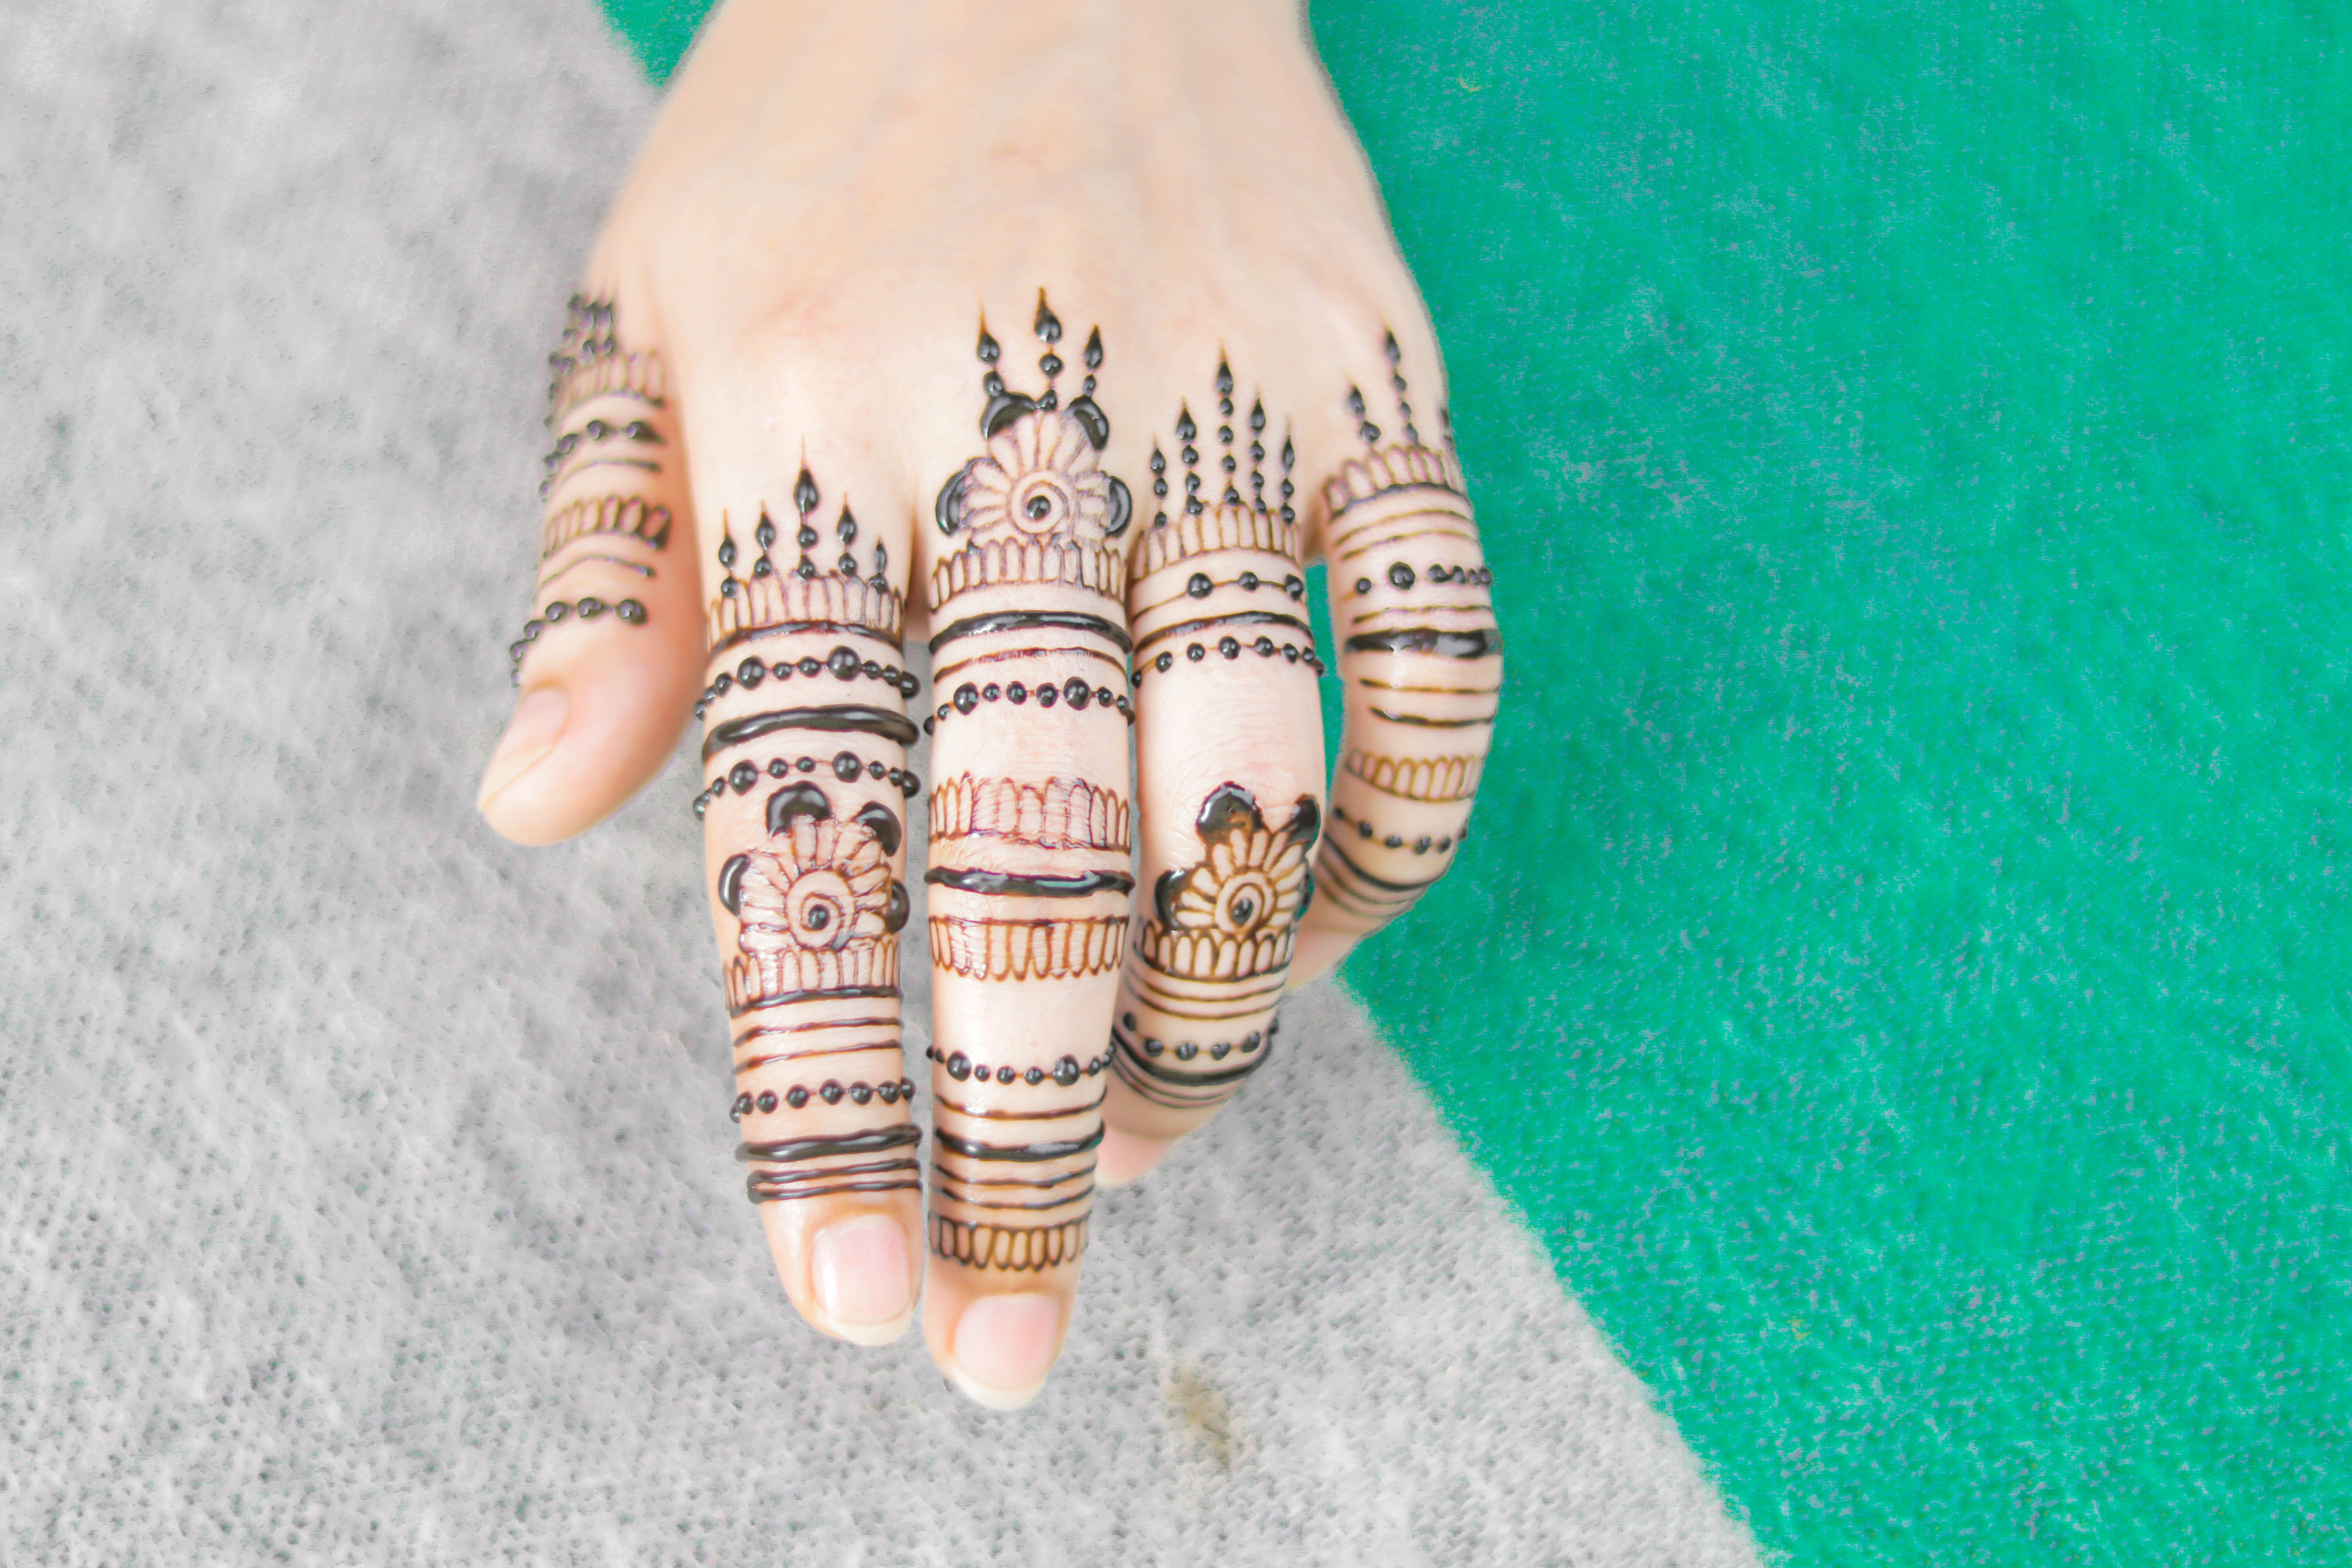
art, artist, background, beautiful, beauty, bodyart, bride, brown, ceremony, culture, decorative, design, drawing, ethnic, fashion, female, fingers, girl, hand, henna, hinduism, india, indian, marriage, mehendi, mehndi, ornament, paint, people, religion, skin, tattoo, traditional, wedding, woman, women, pattern, finger, nail, claw